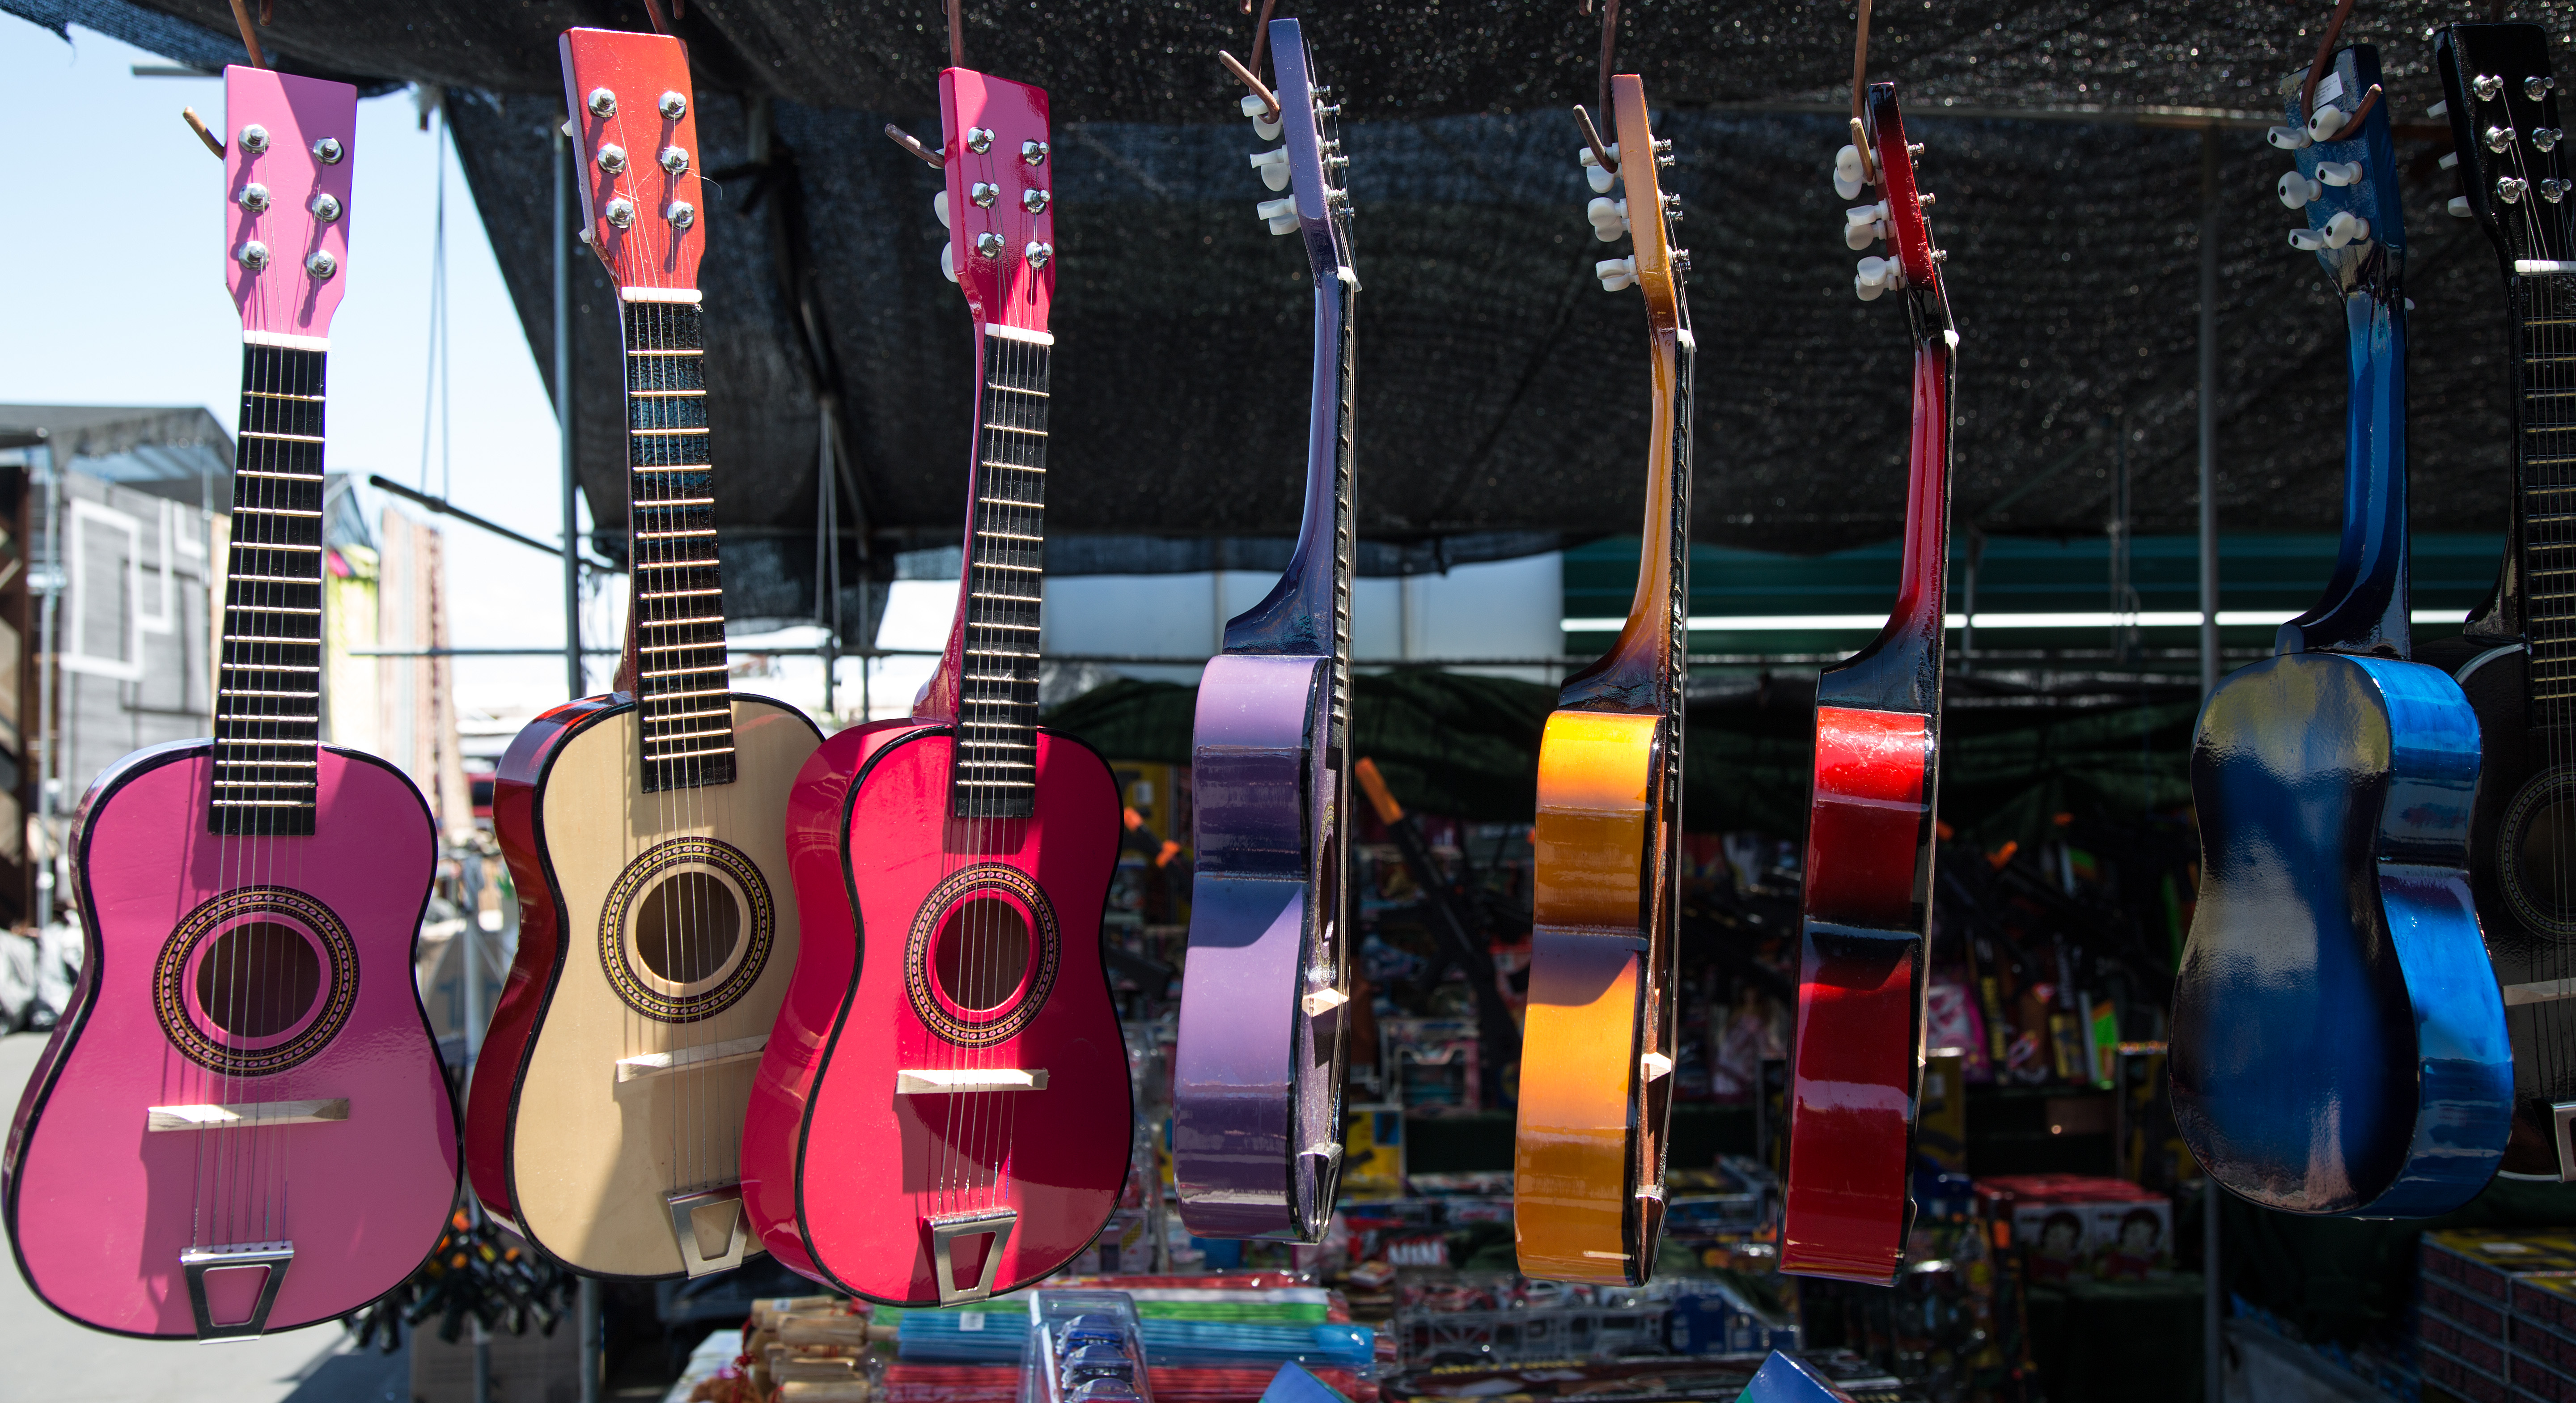
guitar, guitars, fleamarket, screenshot, plucked string instruments